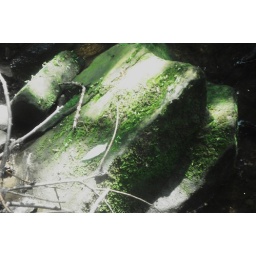
Close-up of rock formation taken at ground level within the gorge area of the Doan Brook.